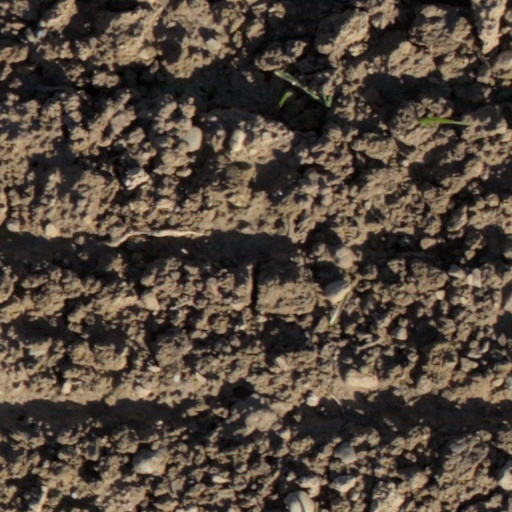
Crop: wheat